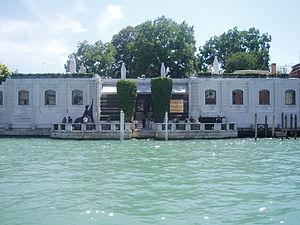
musée guggenheim venise